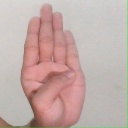
अक्षर: ब